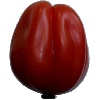
Label: tomato_heart